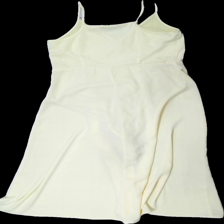
View: back
Type: Dress
Category: Ladies
Brand: Lindex
Colors: Yellow
Material: 100% polyester
Cut: Regular
Size: 42
Season: All
Holes: Minor
Damage: axelband spruckigt fäste
Damage location: top center
Damage 2 location: bottom center
Price range: 50-100
Recommended usage: Reuse
Description: gul klänning, axelbandens fästen har börjat spricka/lossna